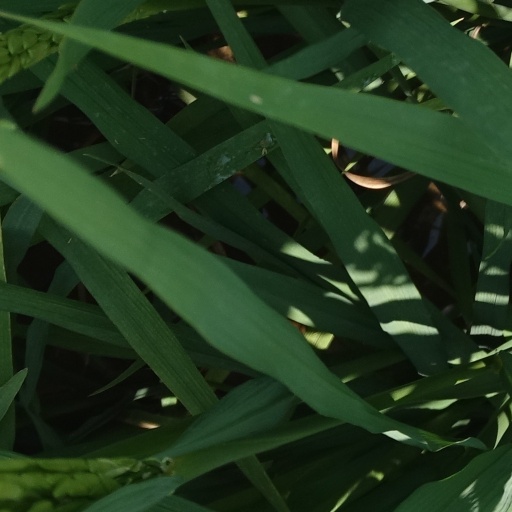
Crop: rice